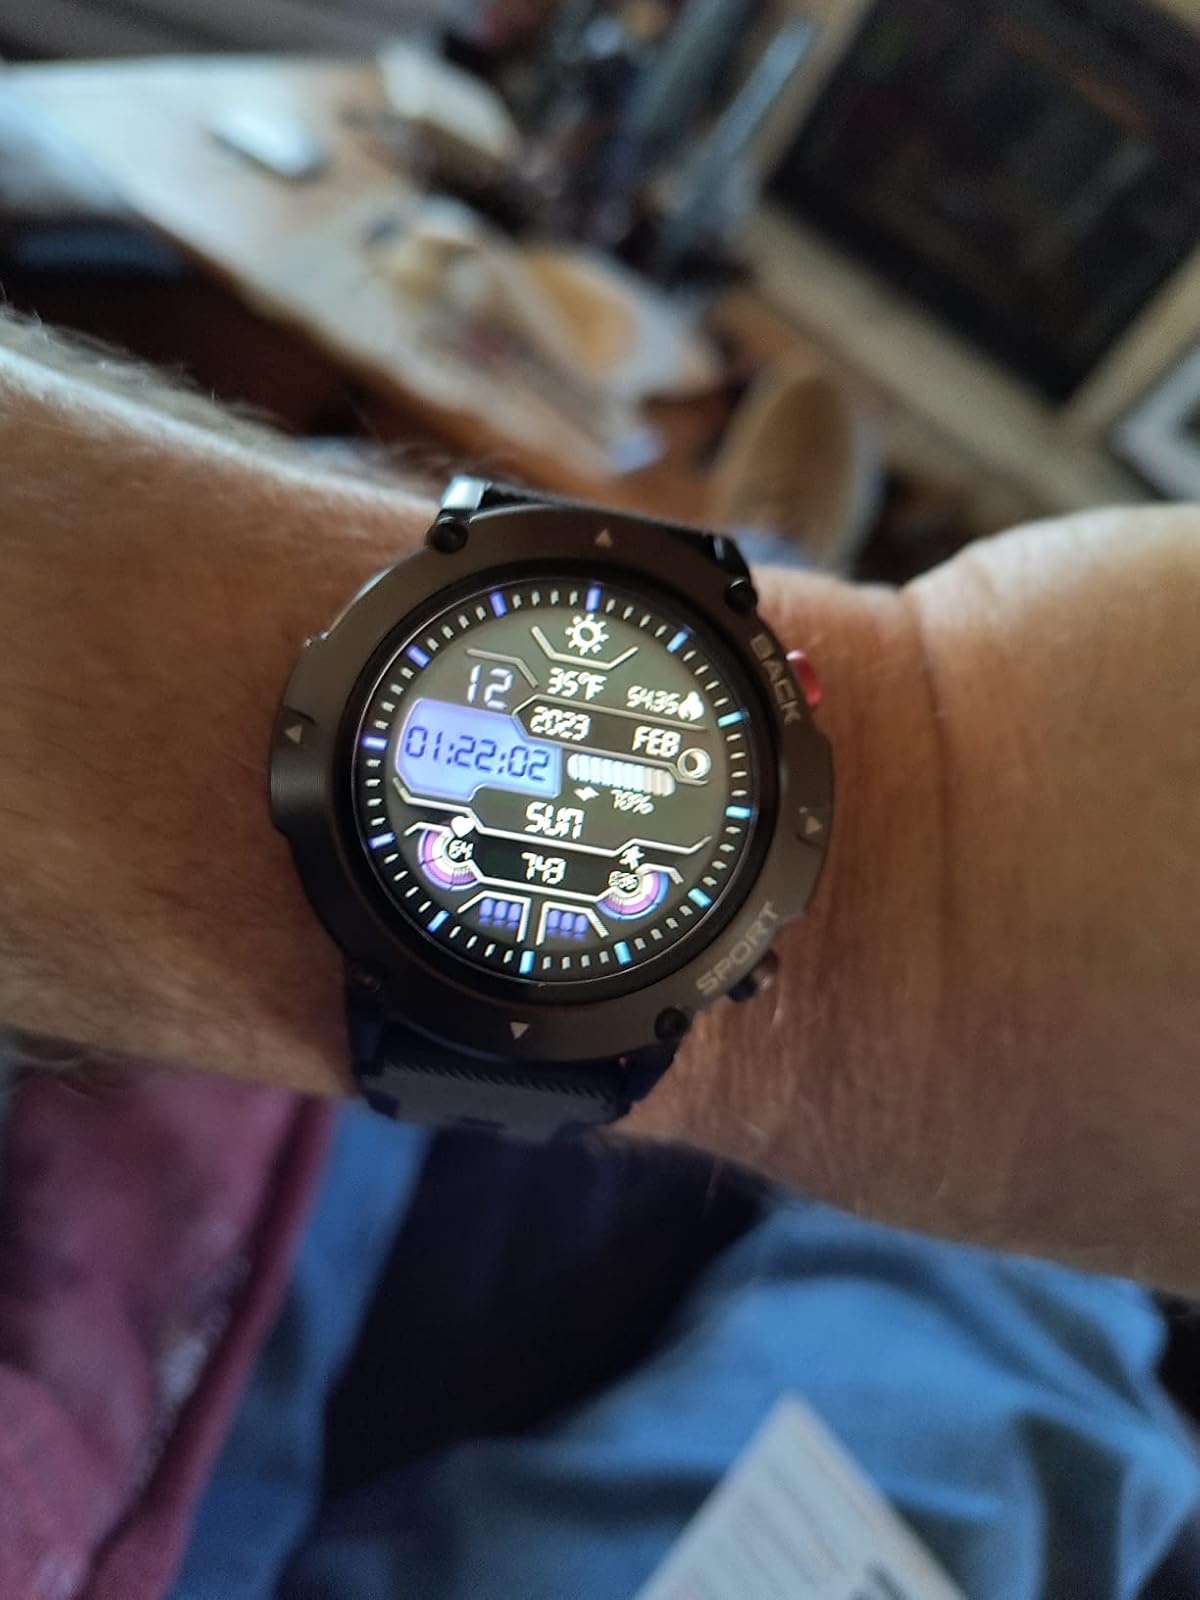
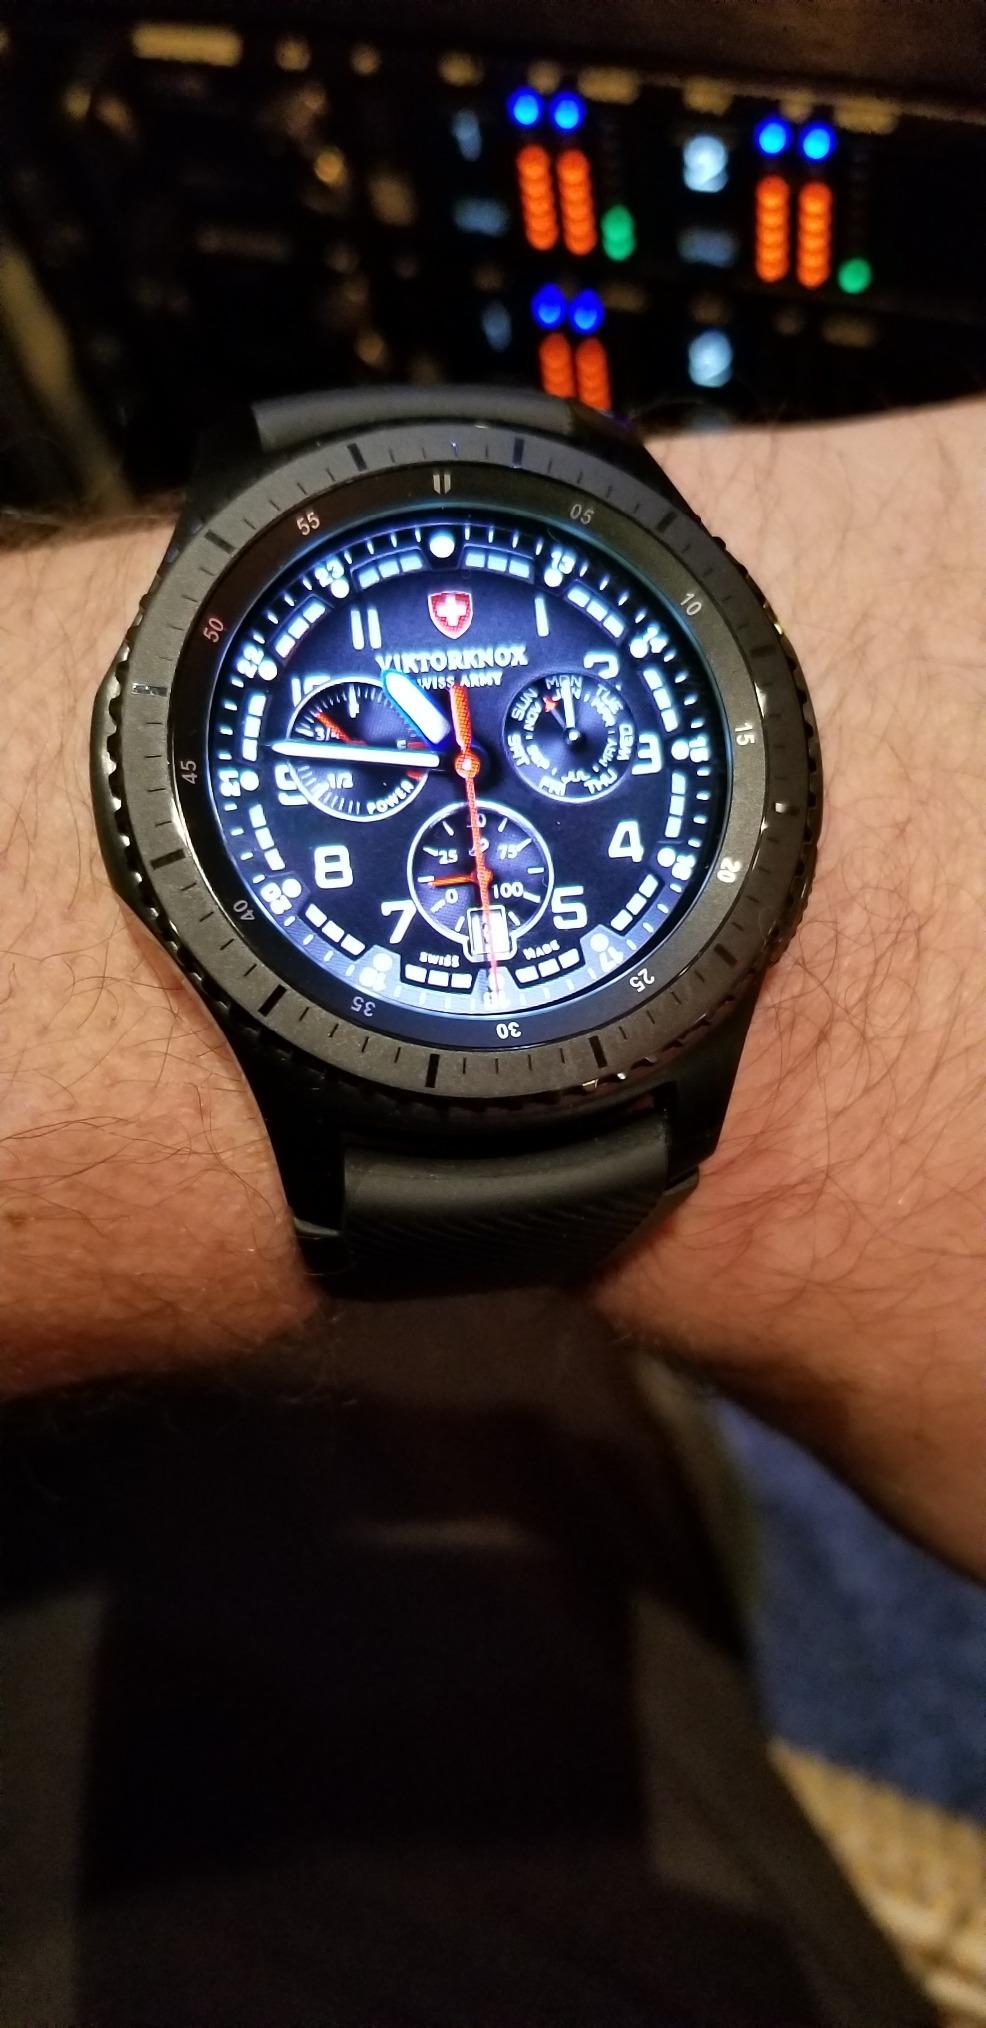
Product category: smartwatch
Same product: no